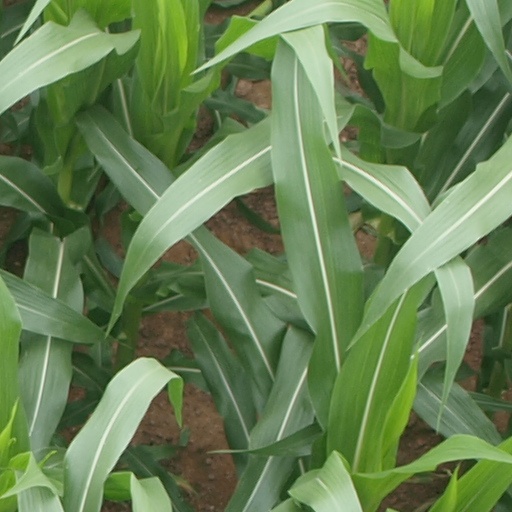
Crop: maize; corn